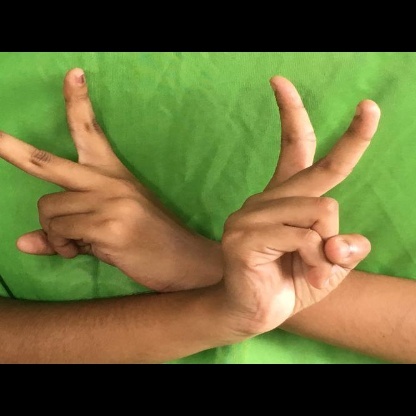
Mudra: Kartariswastika